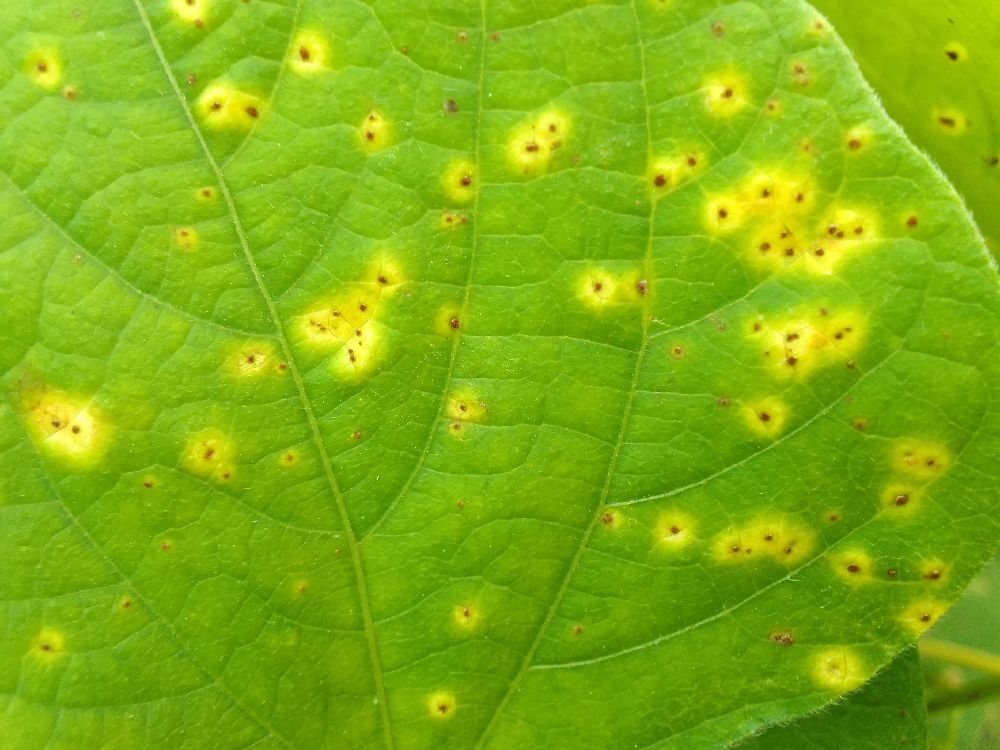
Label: rust